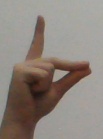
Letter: ta